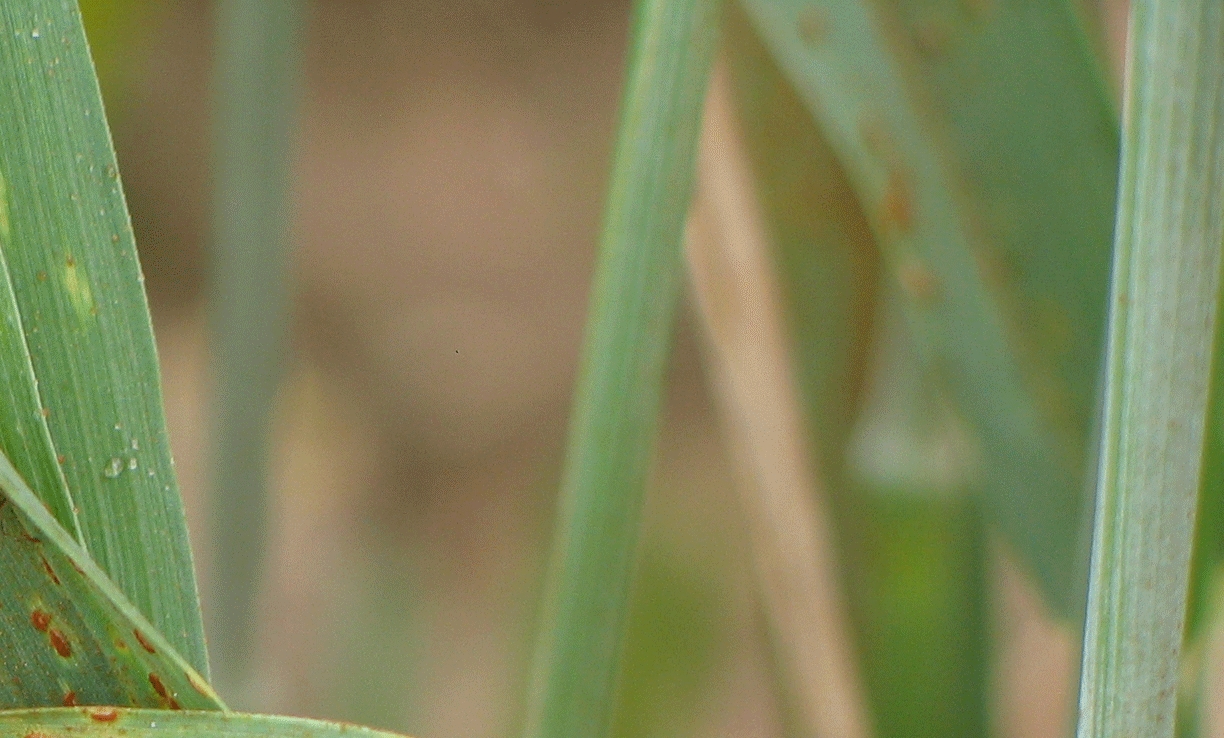
Label: Wheat___Brown_Rust